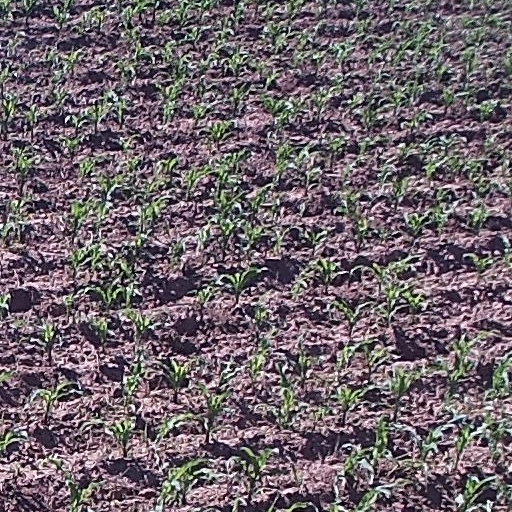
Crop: maize; corn